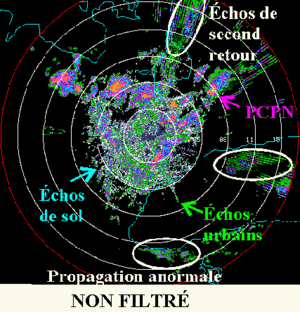
Animation montrant les données d'un radar météorologique contenant des artéfacts et de la précipitation puis la même image filtrée avec les Doppler de vitesses des échos.
Un radar météorologique est un type de radar utilisé en météorologie pour repérer les précipitations, calculer leur déplacement et déterminer leur type. La structure tridimensionnelle des données obtenues permet également d'inférer les mouvements des précipitations dans les nuages et ainsi de repérer ceux qui pourraient causer des dommages. Enfin, en se servant des précipitations comme traceurs, on peut en déduire la direction radiale et la vitesse des vents dans la basse atmosphère.
Le fouillis radar est composé des échos parasites revenant de cibles qui sont par définition inintéressantes pour l'opérateur radar. Il est constitué d'échos d'énergie retournés par le sol, par la mer, par les précipitations, par les aéronefs, par les échos se situant au-delà de la portée utile du radar ou de tout autre phénomène obscurcissant le signal recherché comme le bruit de fond.